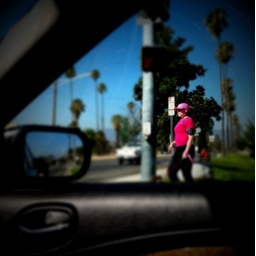
iPhone 4. Editing: Photogene, TiltShift. This lady caught my eye in her pink hat, pink shirt and pink shoes!